Henry Frederick, Prince of Wales

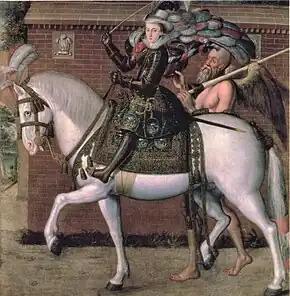
Henry, Prince of Wales, on Horseback, by Robert Peake the Elder

Prince Henry was introduced to a variety of sports at Stirling Castle. In September 1600 he was bought two golf clubs, two staffs, and four rackets. The handles were covered with velvet and dressed with metal passementerie. In September 1601, an English visitor, Thomas Musgrave, saw Henry dance, leap, and wield a pike. On Sunday 8 May 1603 Henry exercised in the castle garden, watched by his mother, played billiards after dinner, and after supper "ran and played at the boards". Henry had a huntsman, Thomas Pott, who continued to serve him in England. Pott travelled abroad several times, taking gifts of dogs from the young prince to European rulers.